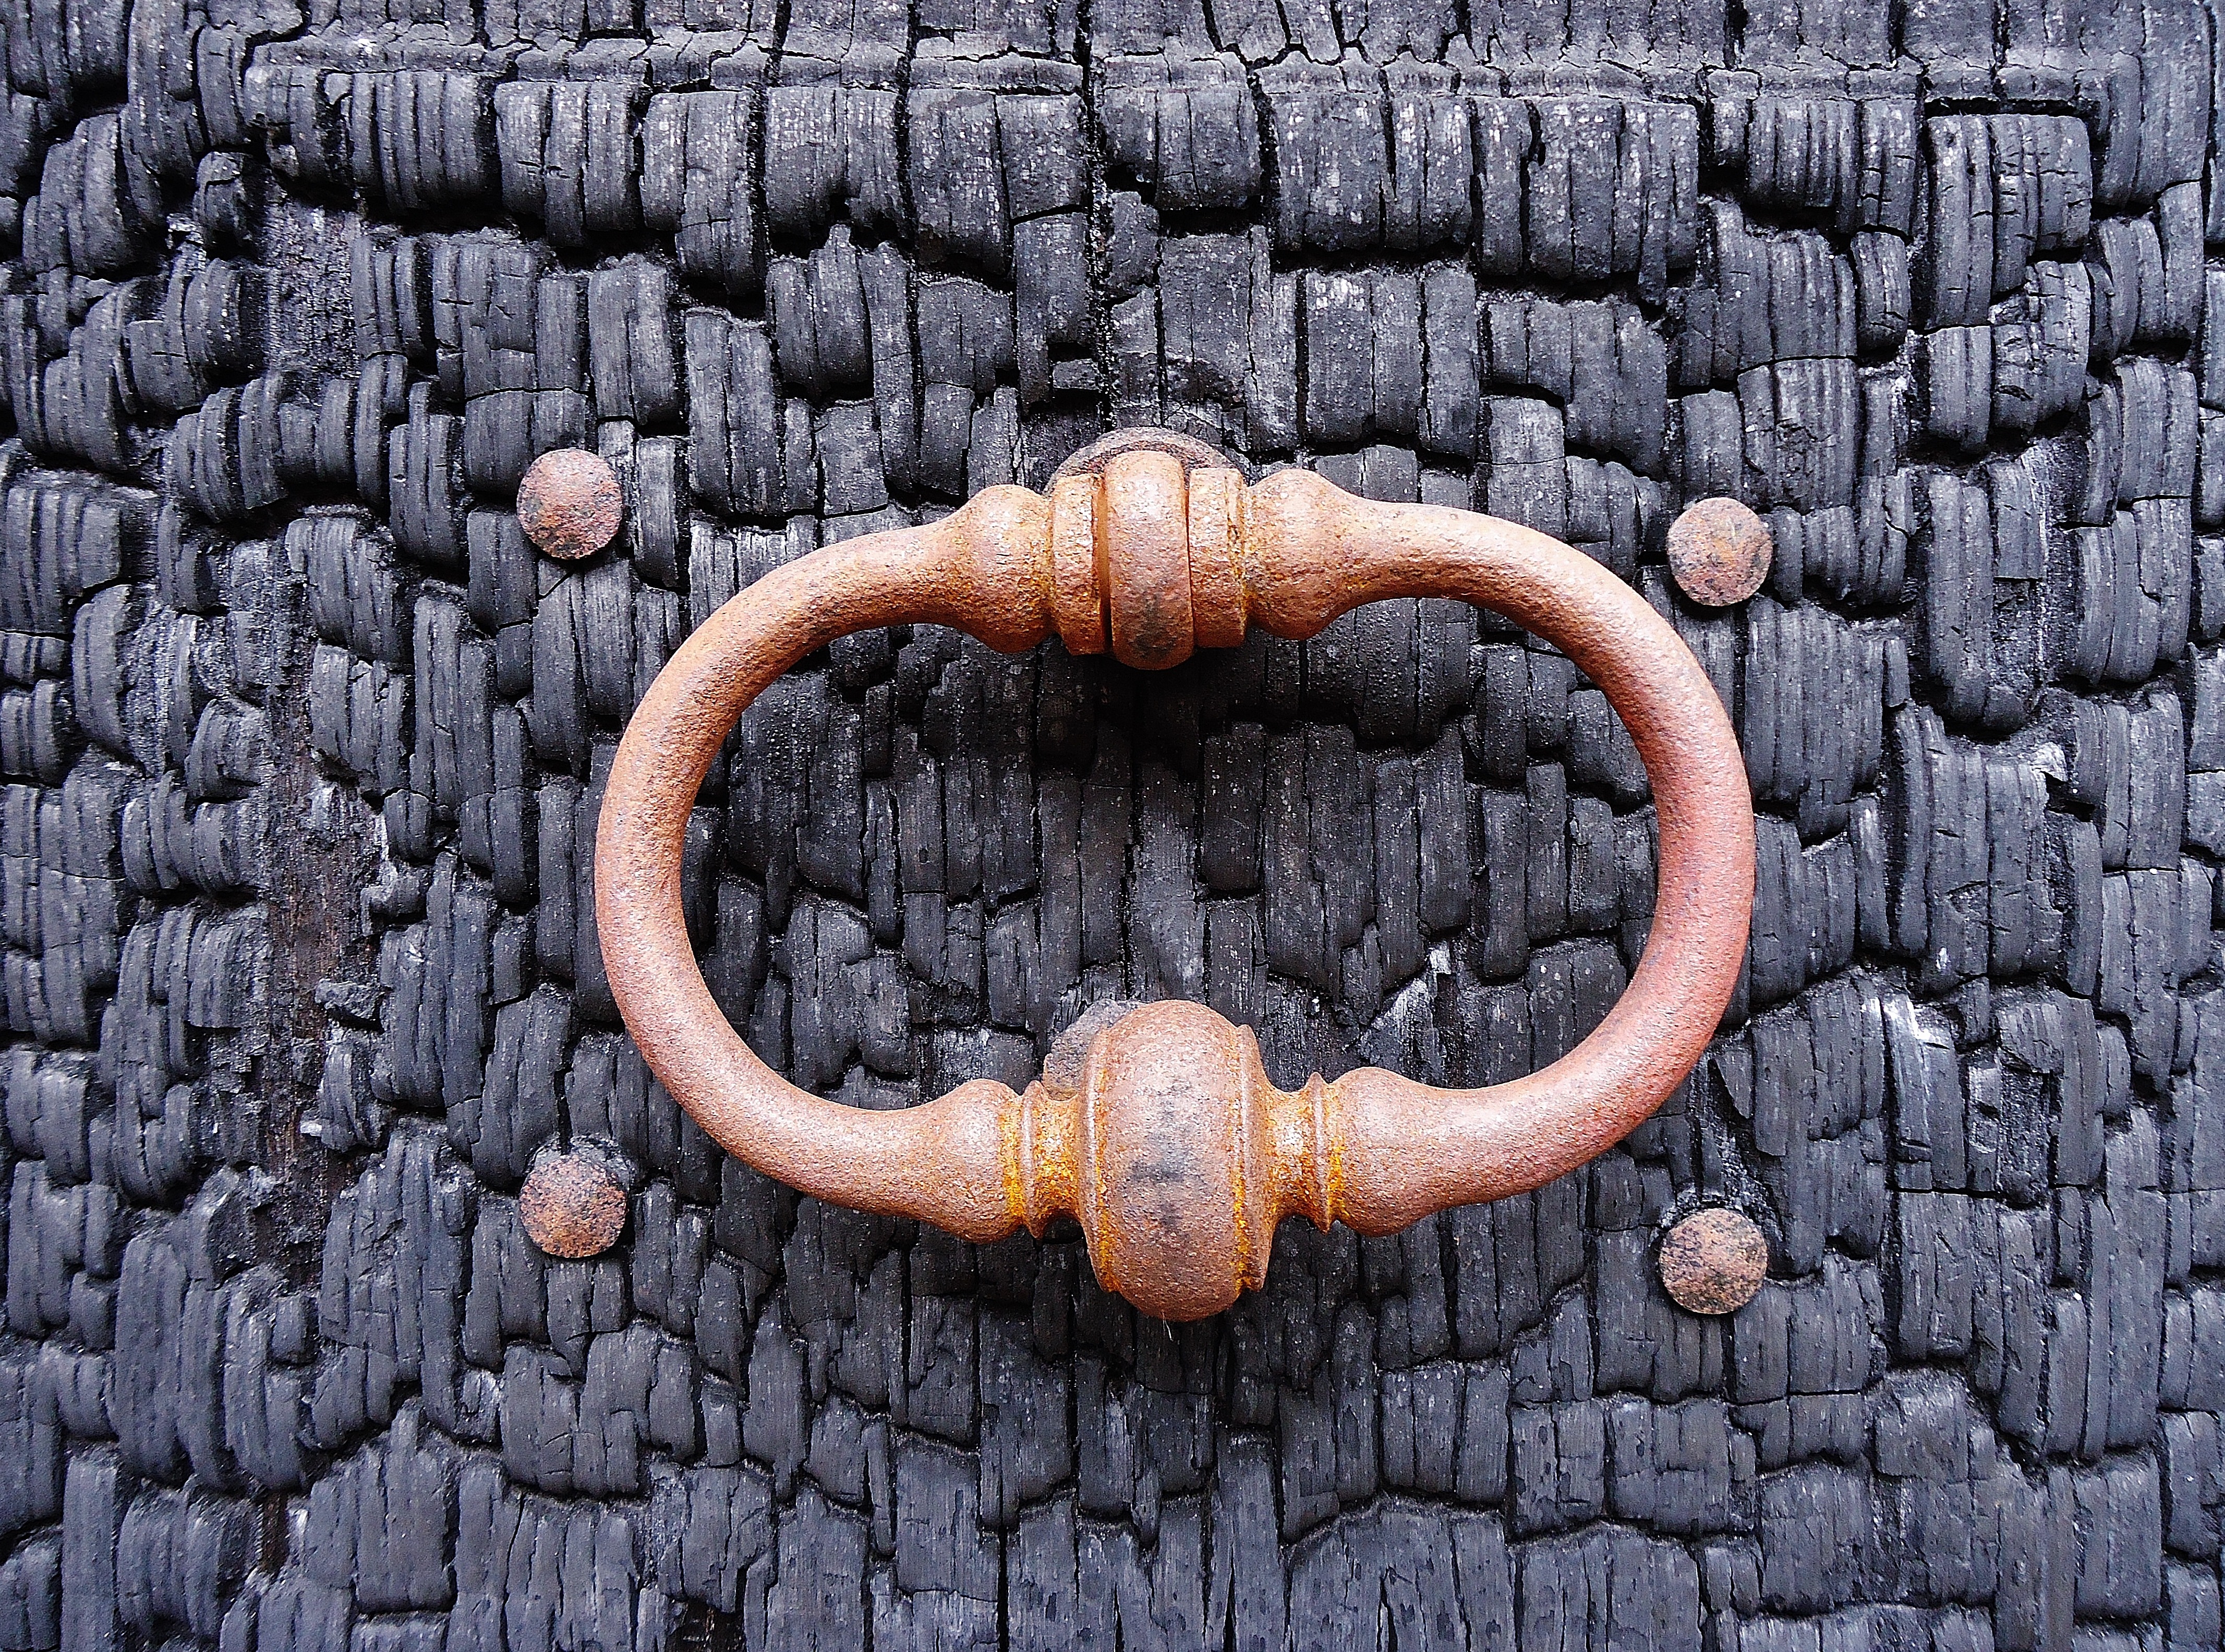
wood, number, horn, metal, fire, black, door, material, handle, close up, iron, carving, brule